San Antonio, Chile

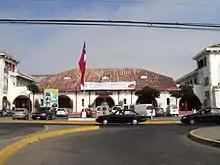
Partial view of the facade of the Illustrious Municipality of San Antonio.

As a commune, San Antonio is a third-level administrative division of Chile administered by a communal council, headed by an alcalde who is directly elected every four years. The 2008-2012 alcalde is Omar Vera Castro, who is advised by six councilors: